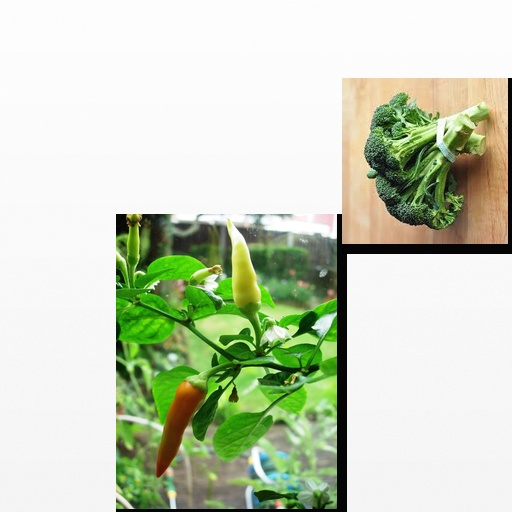
Food items: broccoli, chili_pepper